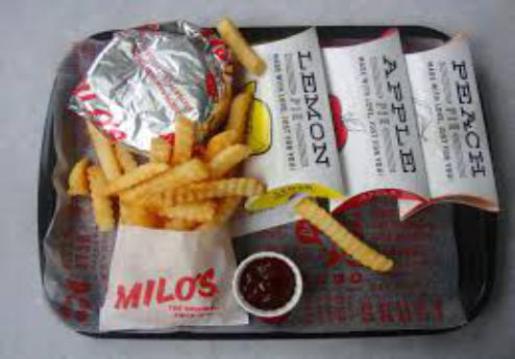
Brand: milo's hamburgers
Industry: Food